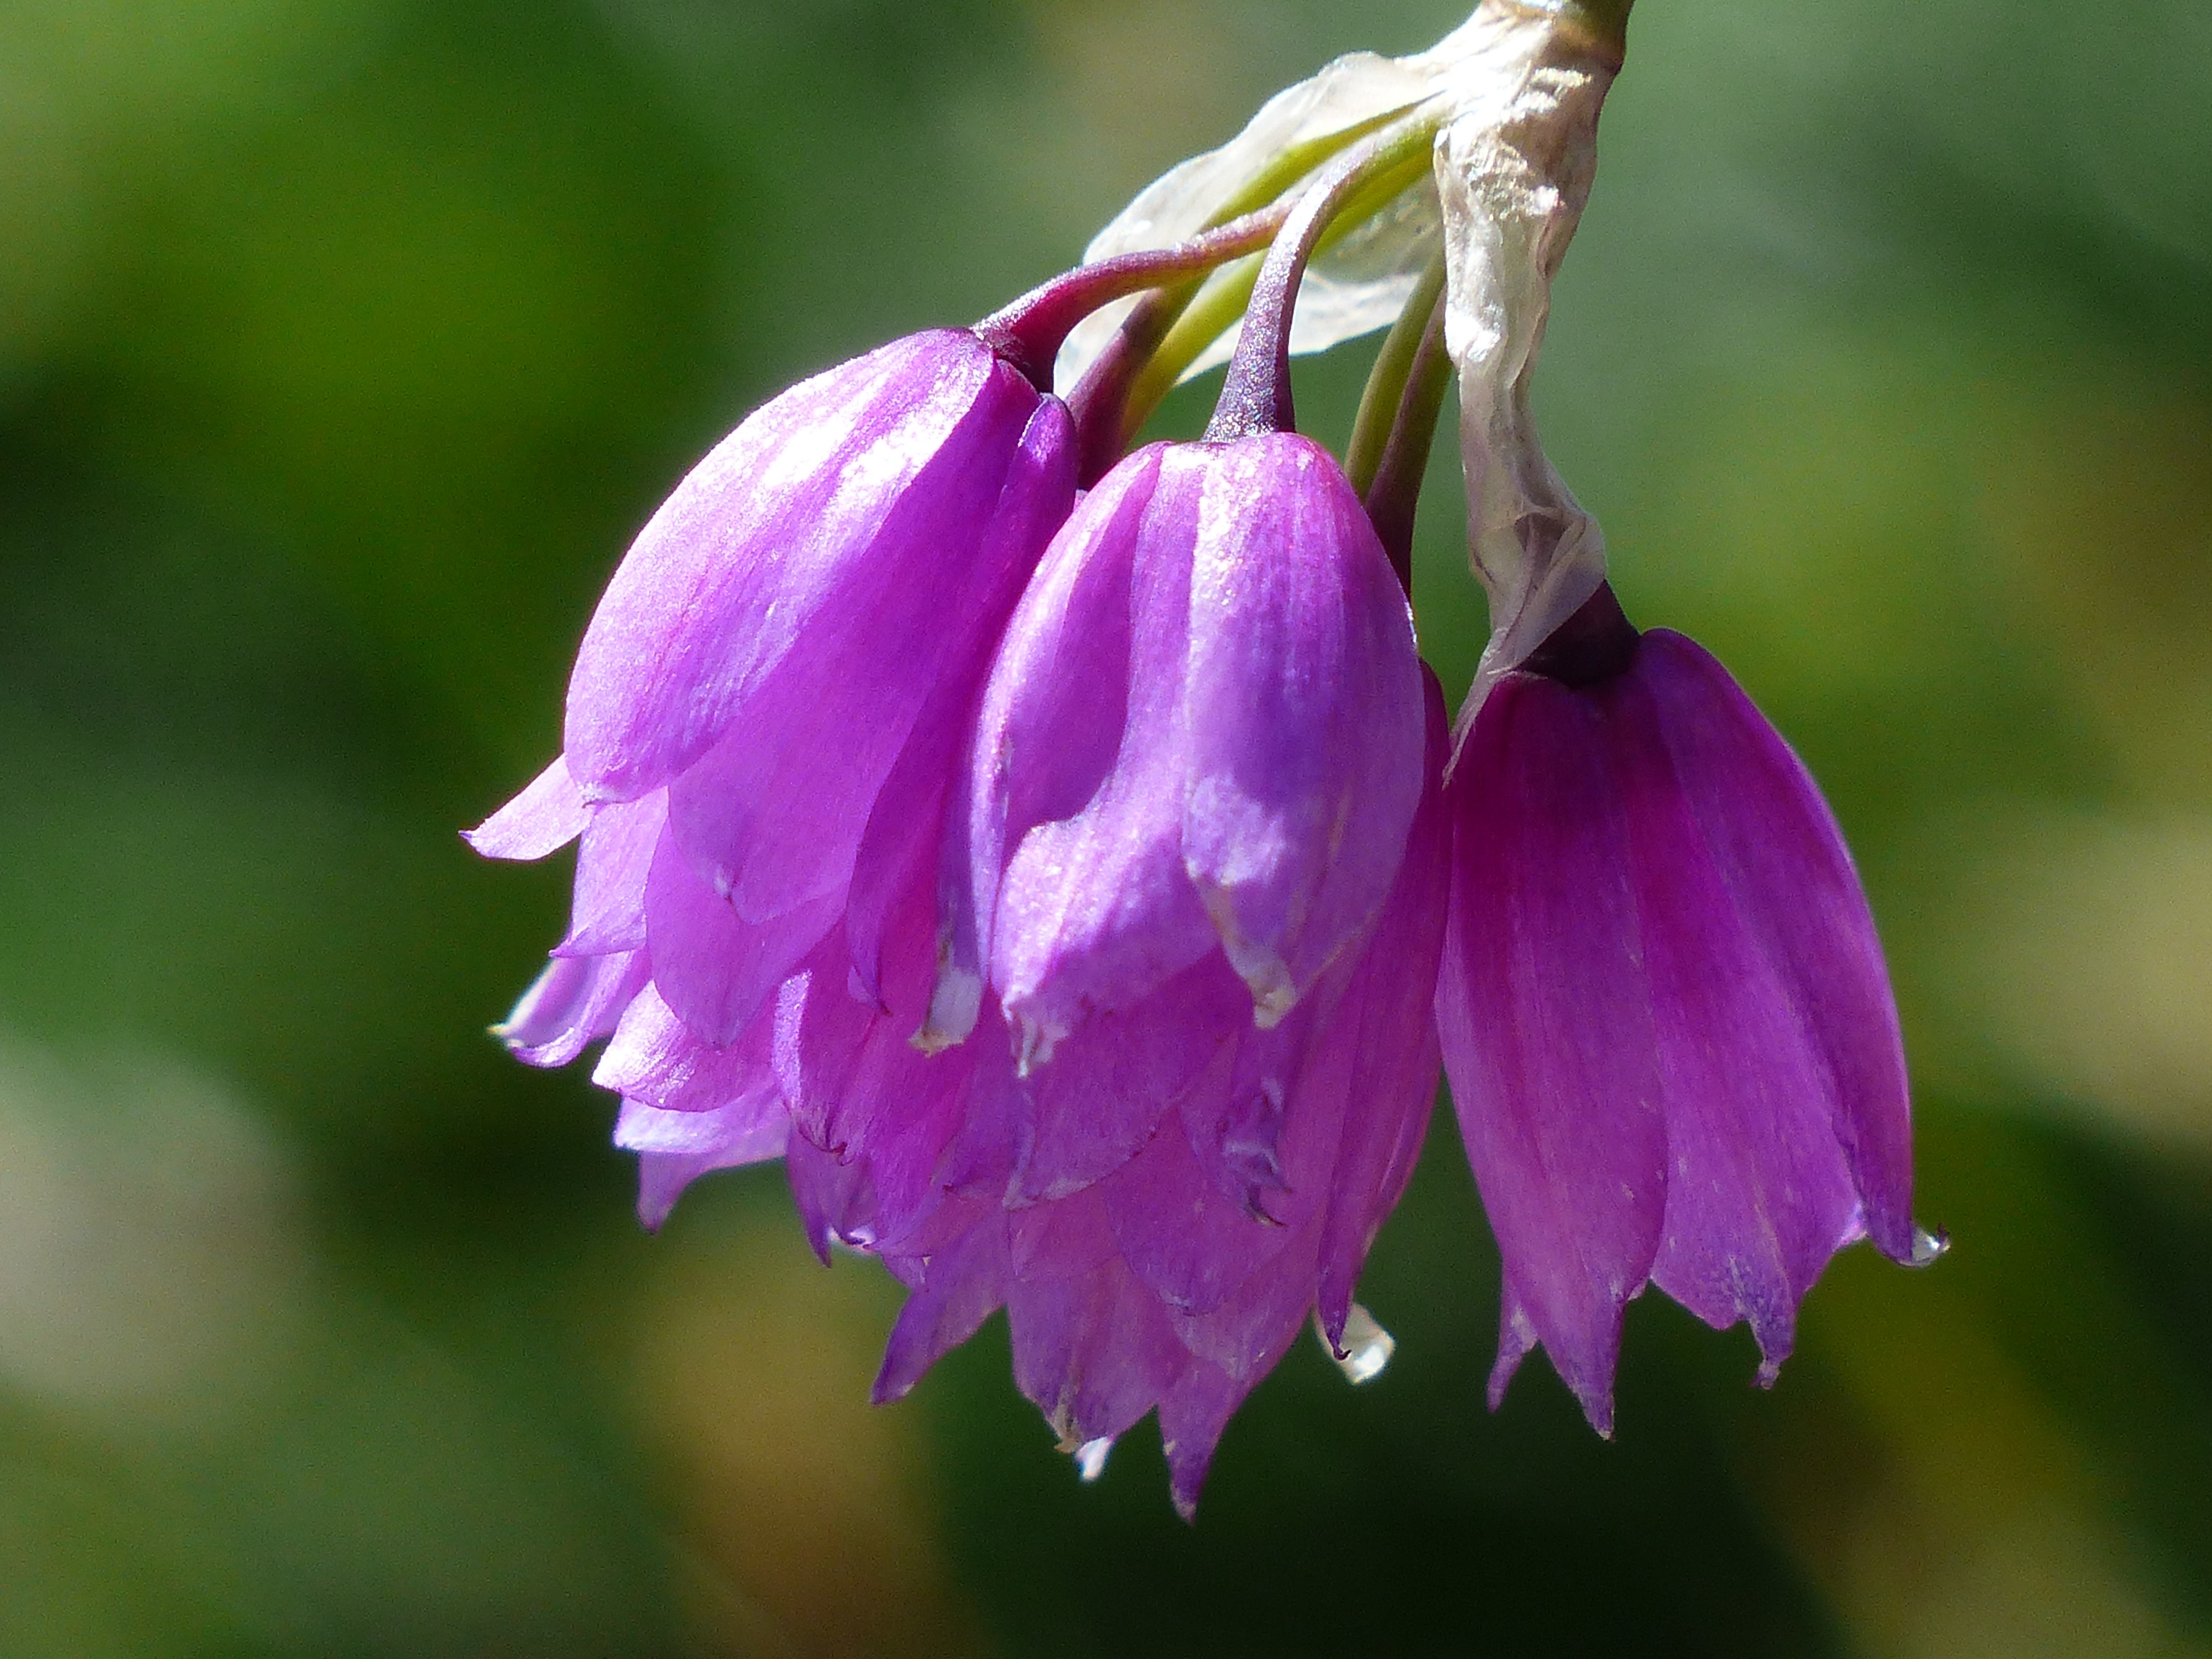
nature, blossom, plant, leaf, flower, purple, petal, bloom, alpine, botany, pink, flora, wildflower, close up, leek, allium, macro photography, flowering plant, alpine flower, amaryllidaceae, bellflower family, maritime alps, alpine plant, plant stem, land plant, piedmont leek, narcissus flowered leek, allium narcissiflorum, daffodils leeks